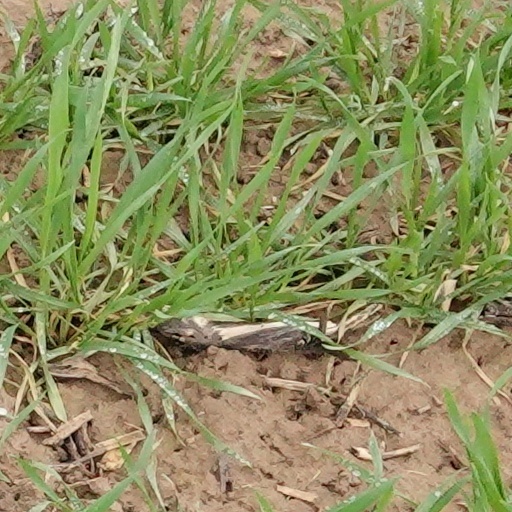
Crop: wheat